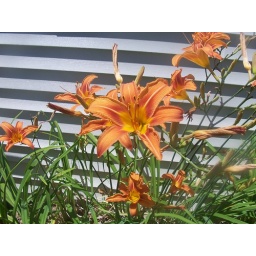
Orange flowers growing by our building